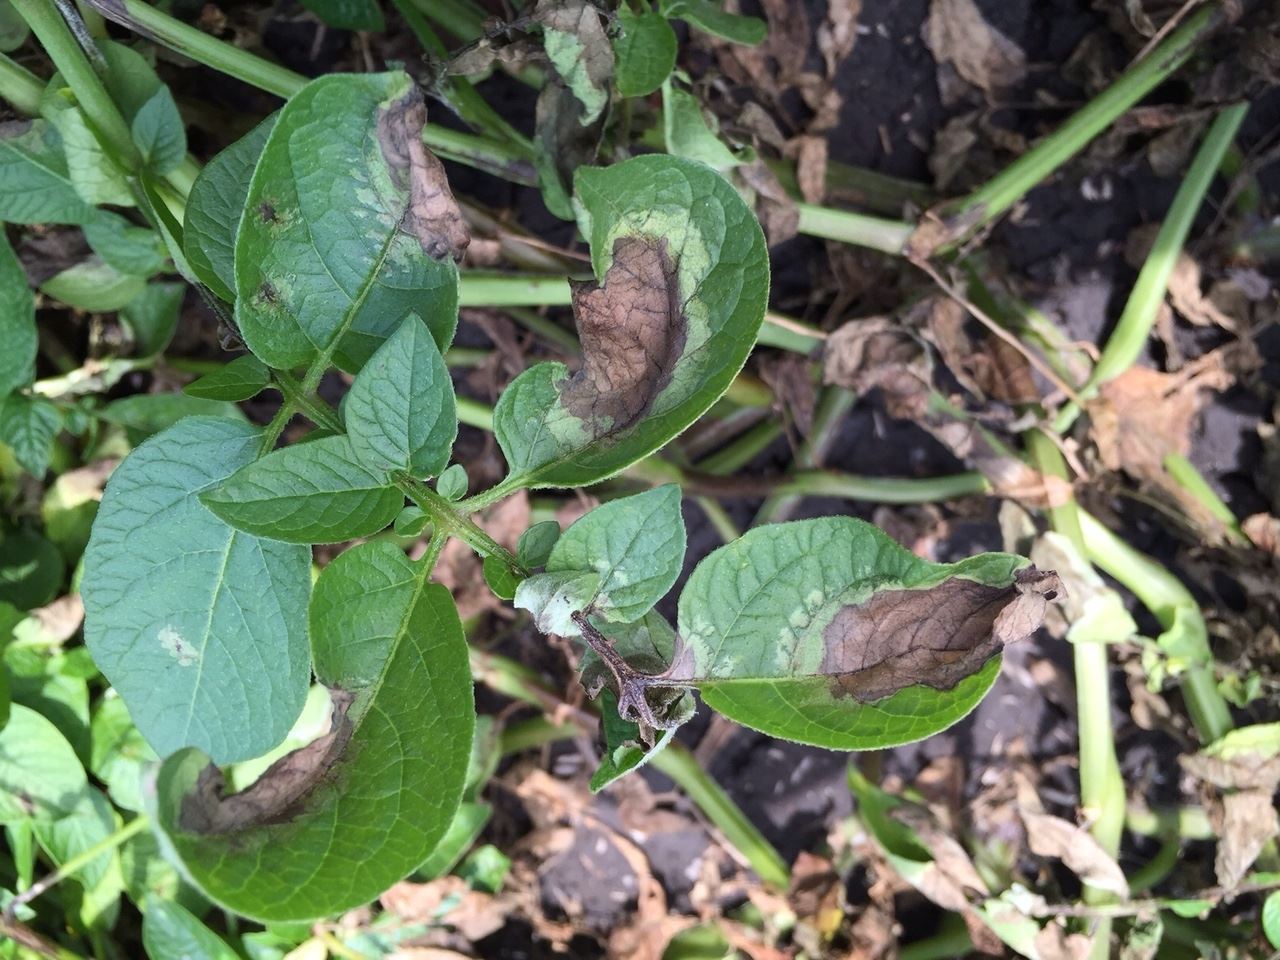
Labels: Potato leaf late blight, Potato leaf late blight, Potato leaf late blight, Potato leaf late blight